Mudéjar art

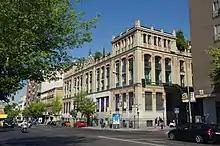
Neo-Mudéjar style in an office building in Madrid.

Portugal commissioned fewer Mudéjar decorated buildings, which generally incorporated simpler Mudéjar elements. The Church of Castro de Avelãs in Braganza features classic Mudéjar art brick work. Mudéjar also tended to be applied to the gothic Manueline style in Portugal, which was very lavish and ornate. Portuguese use of Mudéjar art developed particularly in the 15th and 16th centuries, and structures such as the Palace of the Counts of Basto and the Royal Palace feature characteristic wooden Mudéjar roofs that are also to be found in some churches in towns such as Sintra and Lisbon. Since trade was an essential part of Portugal's culture in the 16th century, imported Mudéjar art decorated tiles from Seville appear in churches and palaces, such as the Royal Palace of Sintra.